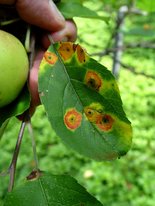
Label: Apple rust leaf
Plant: Apple
Condition: rust